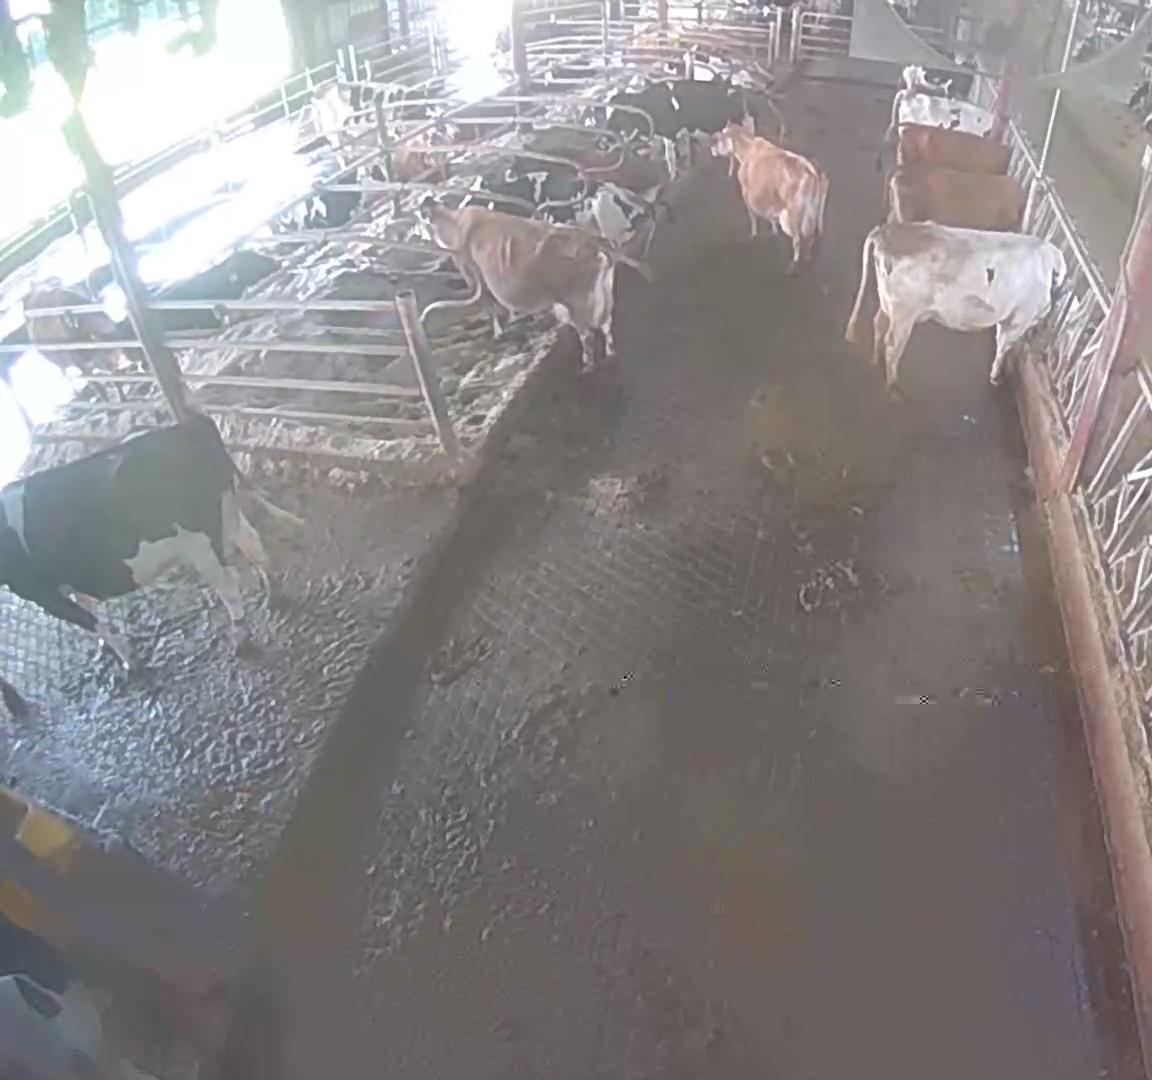
Number of cows: 13